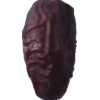
Label: dates